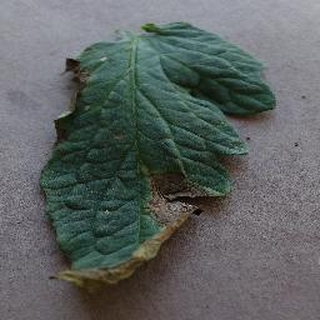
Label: tomato_early_blight